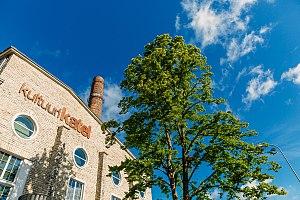
La Bouilloire culturelle est une centre de création culturelle installé dans l'ancienne centrale électrique de Tallinn.